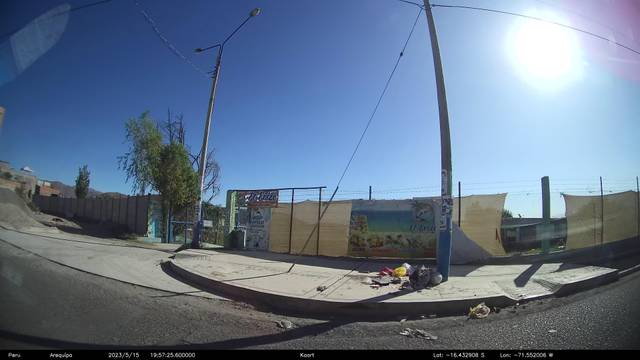
Region: Peru
Coordinates: -16.433, -71.552